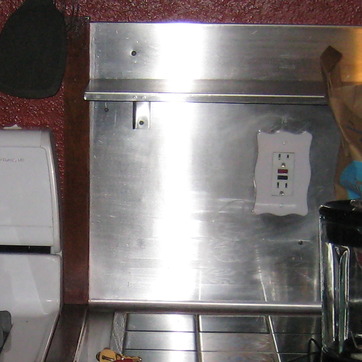
Material: metal